Isaac Hutton

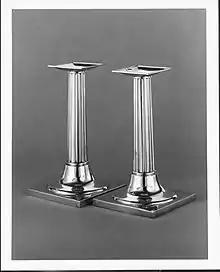
Candlesticks by Isaac Hutton, 1800-1815

Isaac Hutton (before July 20, 1766 – 8 September 1855) was an American silversmith and engraver, active in Albany, New York.